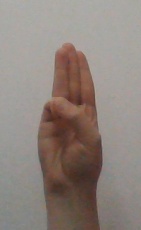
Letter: thaa